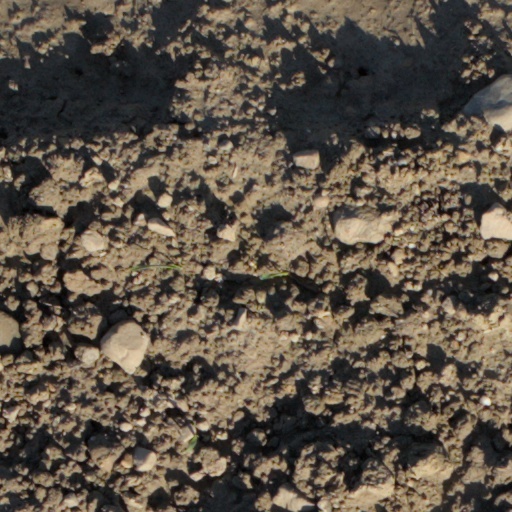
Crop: wheat